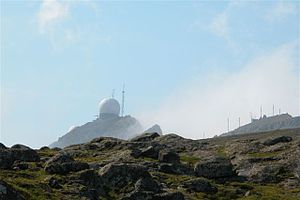
Orkanen Urd / Færøerne
Radaranlægget på toppen af Sornfelli fik stor skade 2. juledag
Orkanen Urd var en orkan, der ramte Nordeuropa 1. og 2. juledag, 25. og 26. december 2016. I Danmark, Norge og på Færøerne nåede vindstødene flere steder over orkangrænsen på 32,6 m/s, og på Færøerne blev middelvinden målt til 52 m/s. Vinden kom fra Island og områder nord derfor. I Storbritannien fik den navnet Storm Conor. I Tyskland fik den navnet Barbara, som dog ikke bør forveksles med en anden storm, der passerede de britiske øer.